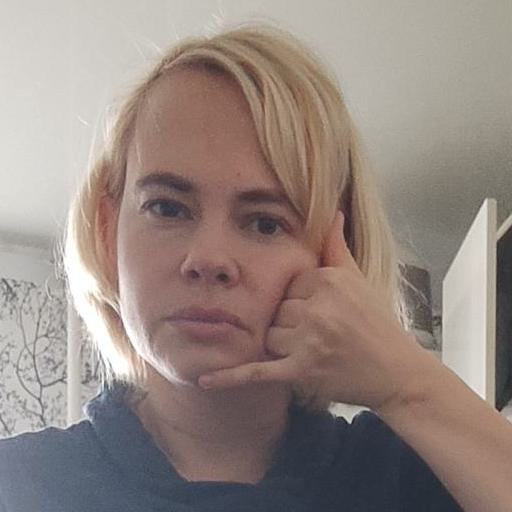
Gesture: call